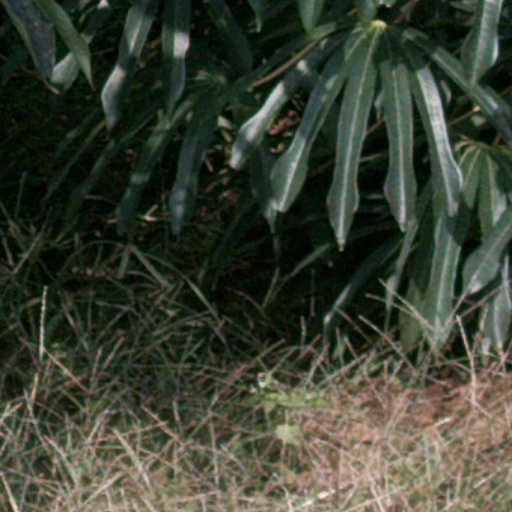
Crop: cassava